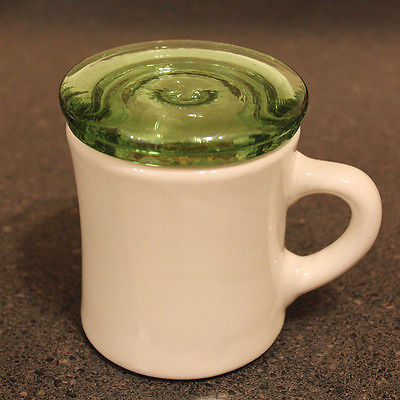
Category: mug